First Epistle of Clement

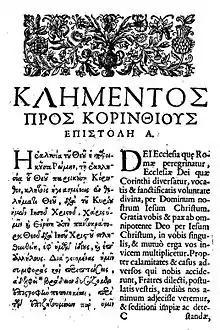
Original Greek and Latin translation

Although traditionally attributed to Clement of Rome, the letter does not include Clement's name, and is anonymous, though scholars generally consider it to be genuine. The epistle is addressed as "the Church of God which sojourneth in Rome to the Church of God which sojourneth in Corinth". Its stylistic coherence suggests a single author.